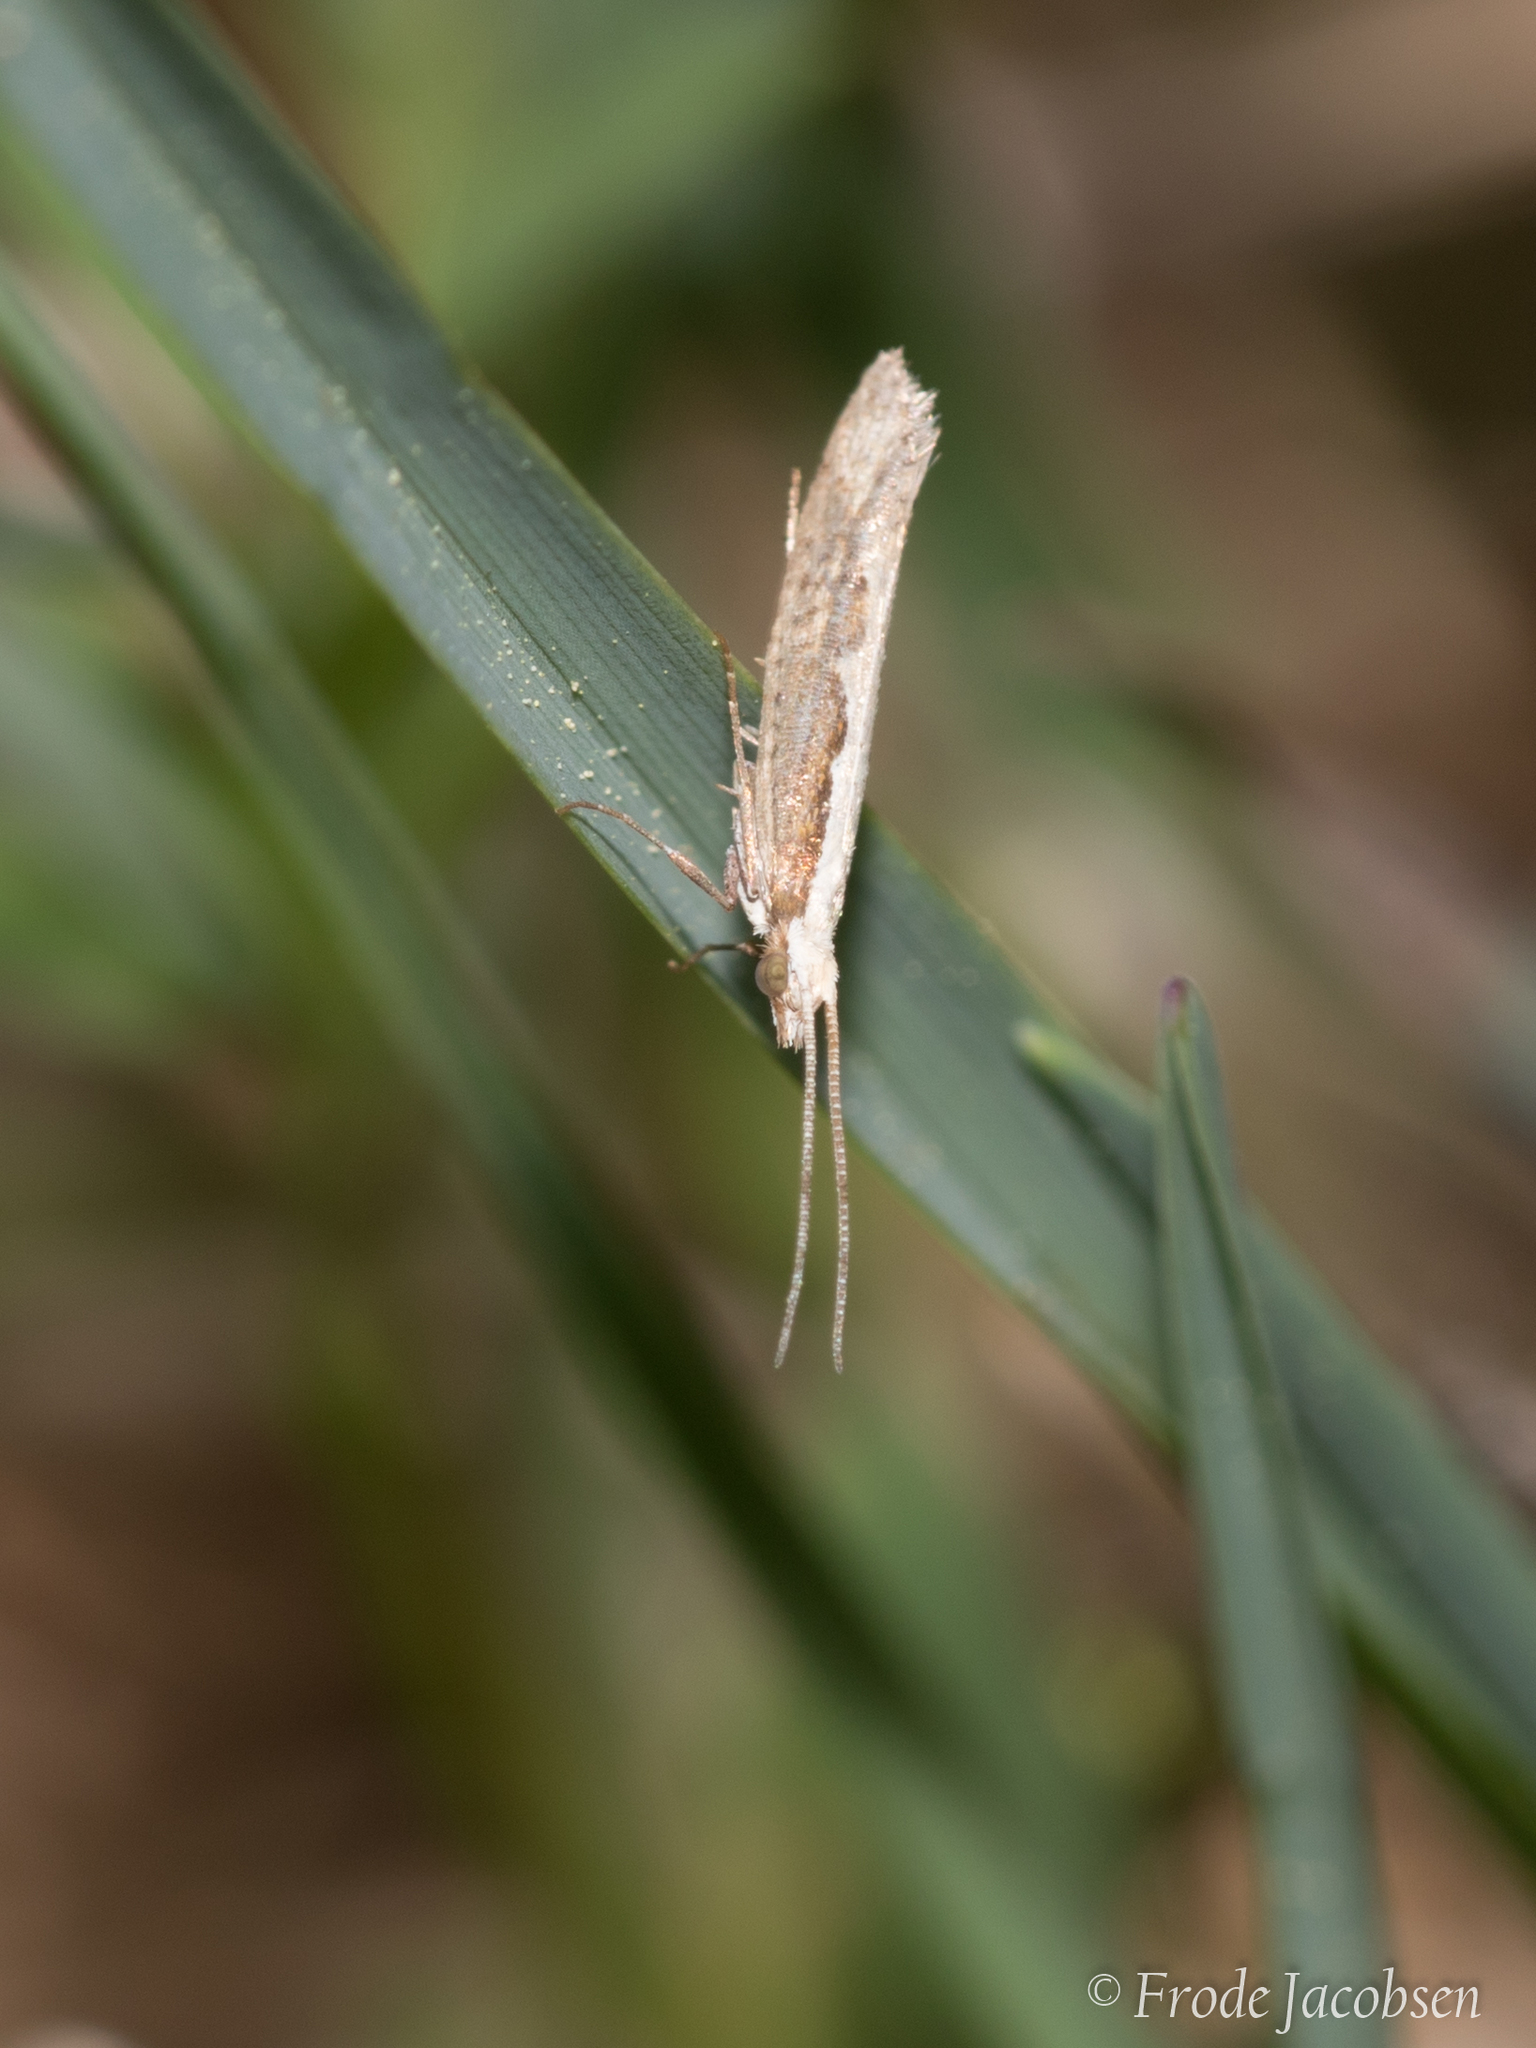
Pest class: diamondback_moth